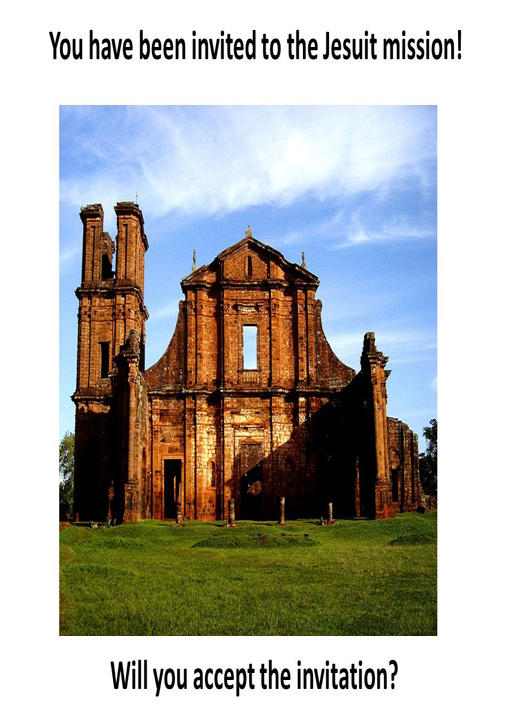
you have been invited to the mission !